Bersiap

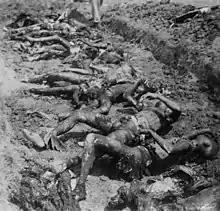
Aftermath of the Mergosono massacre in Malang, July 1947

In the second phase of the "Bersiap" (15 Sept – 14 Oct 1945), de-centralised local "Pemuda" groups started to organise and obtain weapons. The first Japanese soldiers were molested and the attitude against Dutch and Eurasian civilians became hostile. Indonesian propaganda also became aggressive. Atrocities committed by revolutionary forces against Indo-Europeans began. Fights between Pemuda and young Eurasians broke out, resulting in a food boycott of Indos (5 October), which in turn resulted in more violent fights. In October, "razzias" (raids) commenced and Eurasian males were arrested and killed. On 12 October, the Revolutionary government ordered the arrest of all Eurasian men and boys. In Surabaya, 42 Eurasians were killed in the basement of the Simpang Club and several hundred were tortured in the Kalisosok Prison in the Werfstraat. After an Ambonese prison guard informed the British about plans to poison the prisoners (9 November), they were rescued (10 November) by a Eurasian commander and a Gurkha unit. By the end of September, the first British (Indian) troops started to arrive. The British tried to remain neutral and seek cooperation with the Republican leadership. Also, the Japanese military tried not to get involved and only reacted when provoked.